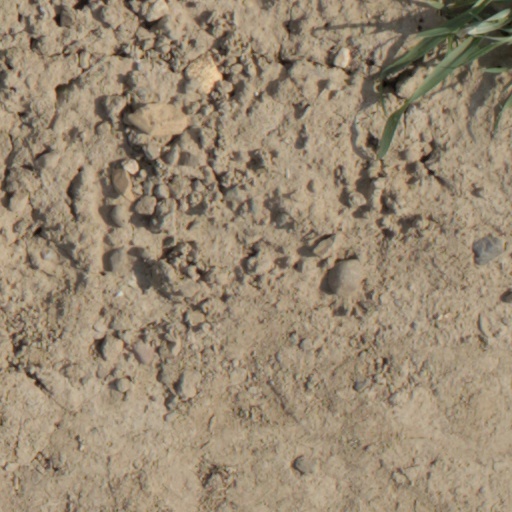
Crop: wheat